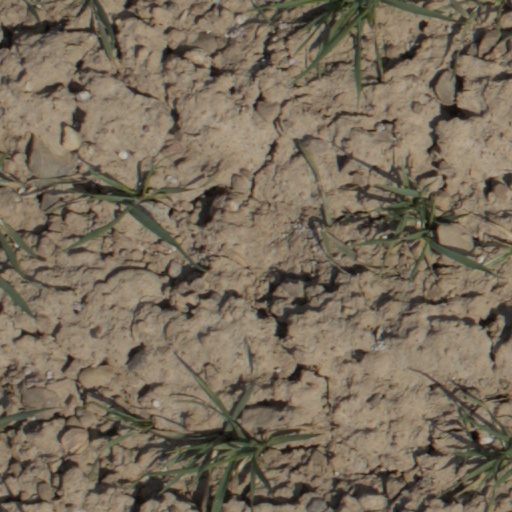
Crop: wheat